Pohick Church

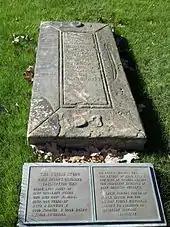
The grave of Will Harris

Skirmishes are known to have taken place in the vicinity of the church throughout the war; the area was officially neutral ground, but was populated by guerrillas attempting to disrupt local military operations. Jacob Erwin of Company C of the 1st New York Cavalry, killed in one such action, is believed to have been the first volunteer cavalryman of the Army of the Potomac to have been killed during the conflict.